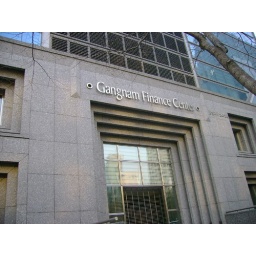
a hugeeeee building by my house